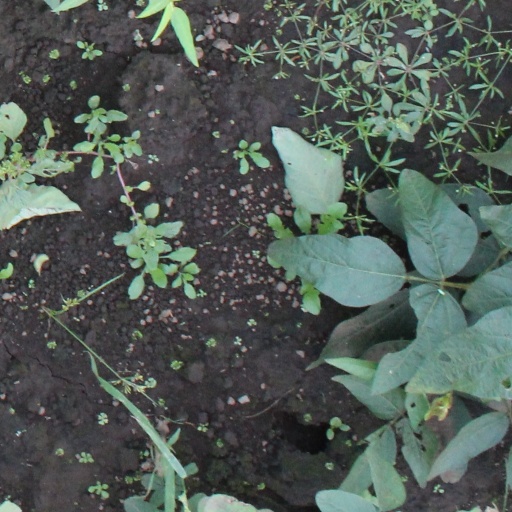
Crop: soybean